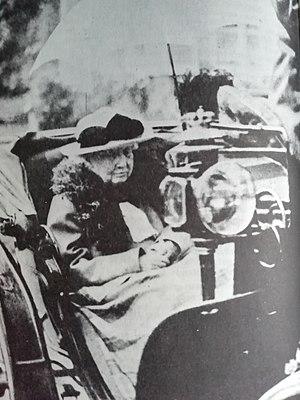
Dans une calèche, protégée par une ombrelle, l'impératrice Charlotte se promène dans le parc du domaine de Bouchout.
Charlotte de Belgique, née au château de Laeken le 7 juin 1840 et morte le 19 janvier 1927 au château de Bouchout à Meise, est une princesse de Belgique, princesse de Saxe-Cobourg et Gotha et duchesse en Saxe. Elle est l'unique fille de Léopold Iᵉʳ, roi des Belges, et de la reine Louise d'Orléans. En qualité d'épouse de l'archiduc Maximilien d'Autriche, vice-roi de Lombardie-Vénétie puis empereur du Mexique, elle devient, en 1857, archiduchesse d'Autriche, puis, en 1864, impératrice du Mexique.